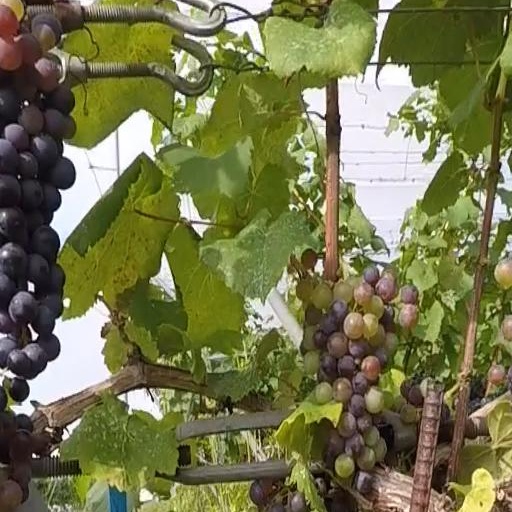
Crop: grape